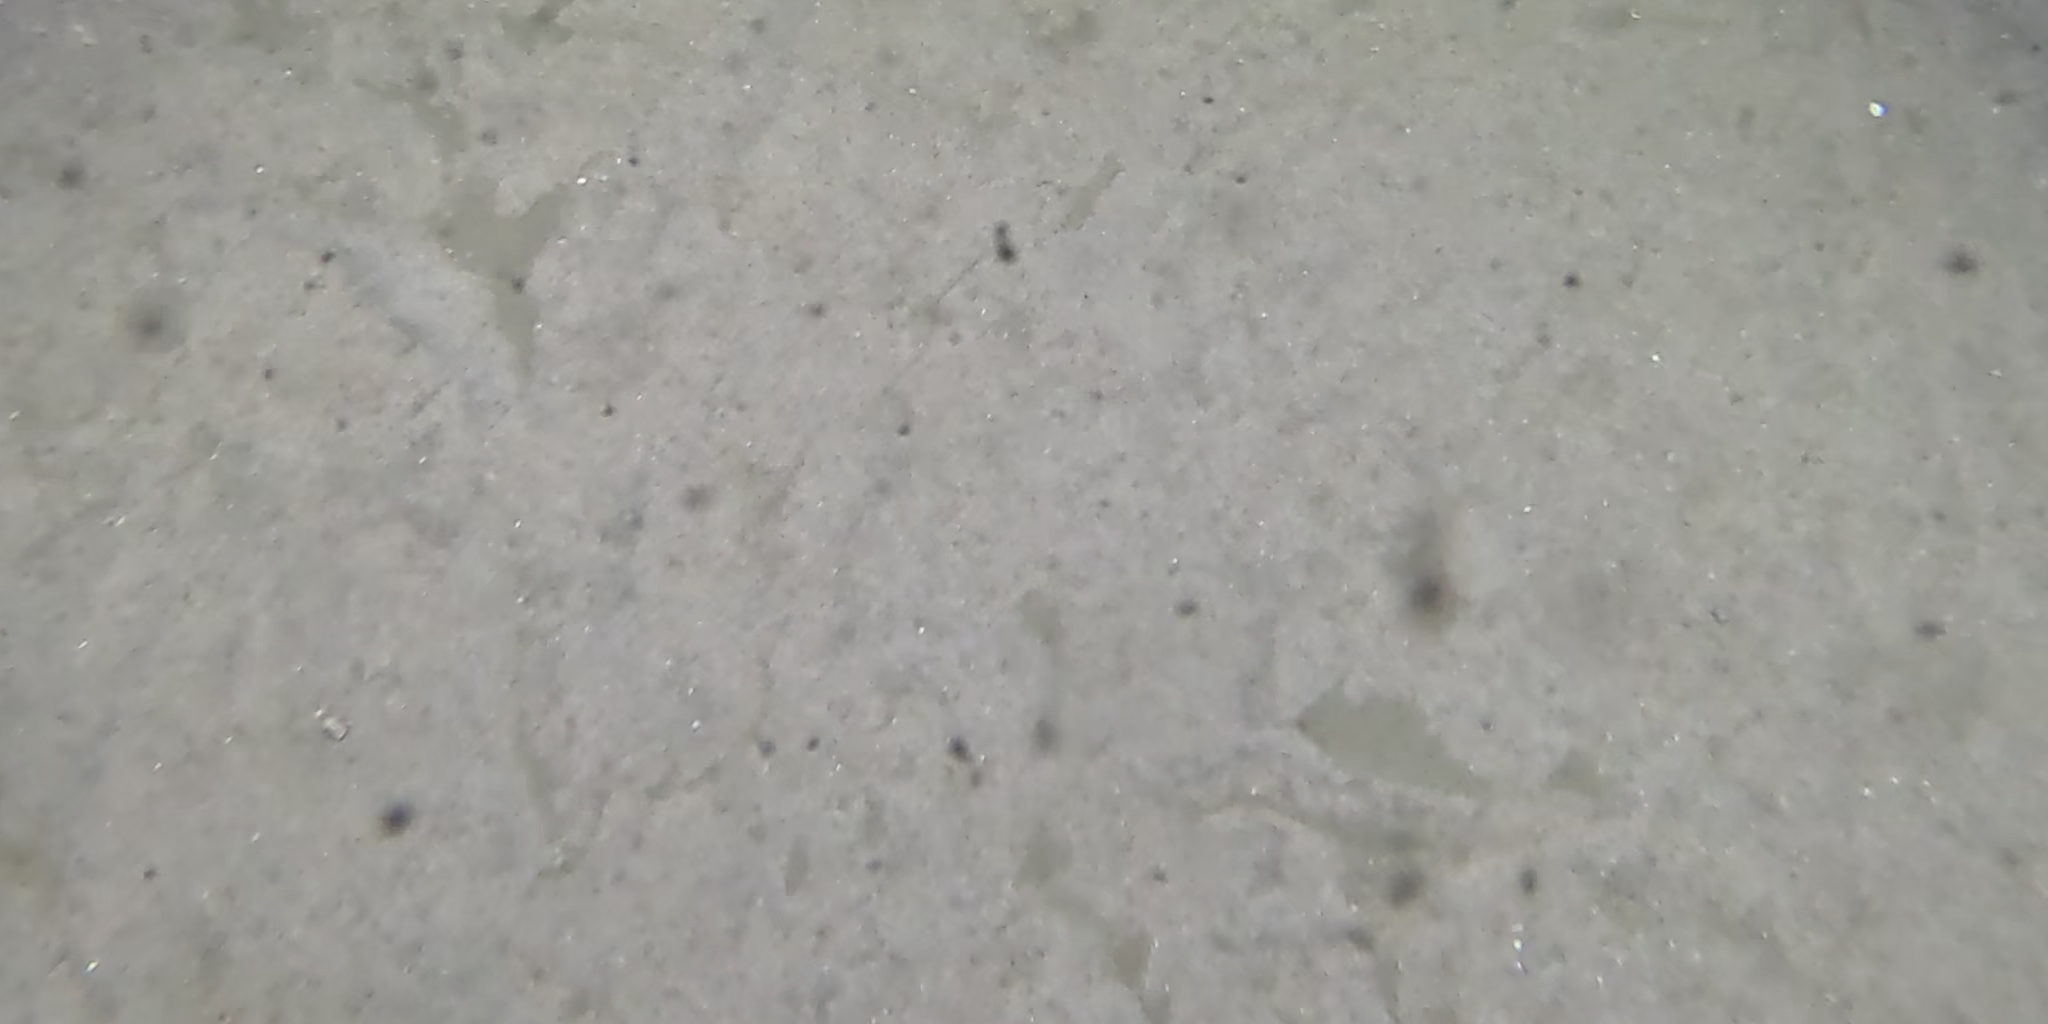
Seabed habitat: sand